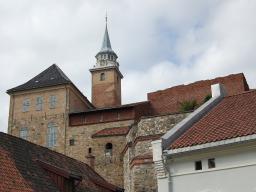
Label: Background_without_leaves